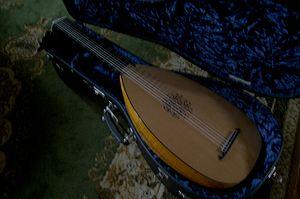
Le Liuto forte est un luth conçu au début des années 1990 par le luthiste André Burguete, le luthier Günter Mark et l'ingénieur Benno Streu, avec des caractéristiques modernisées et empruntées en partie à la lutherie de la guitare.